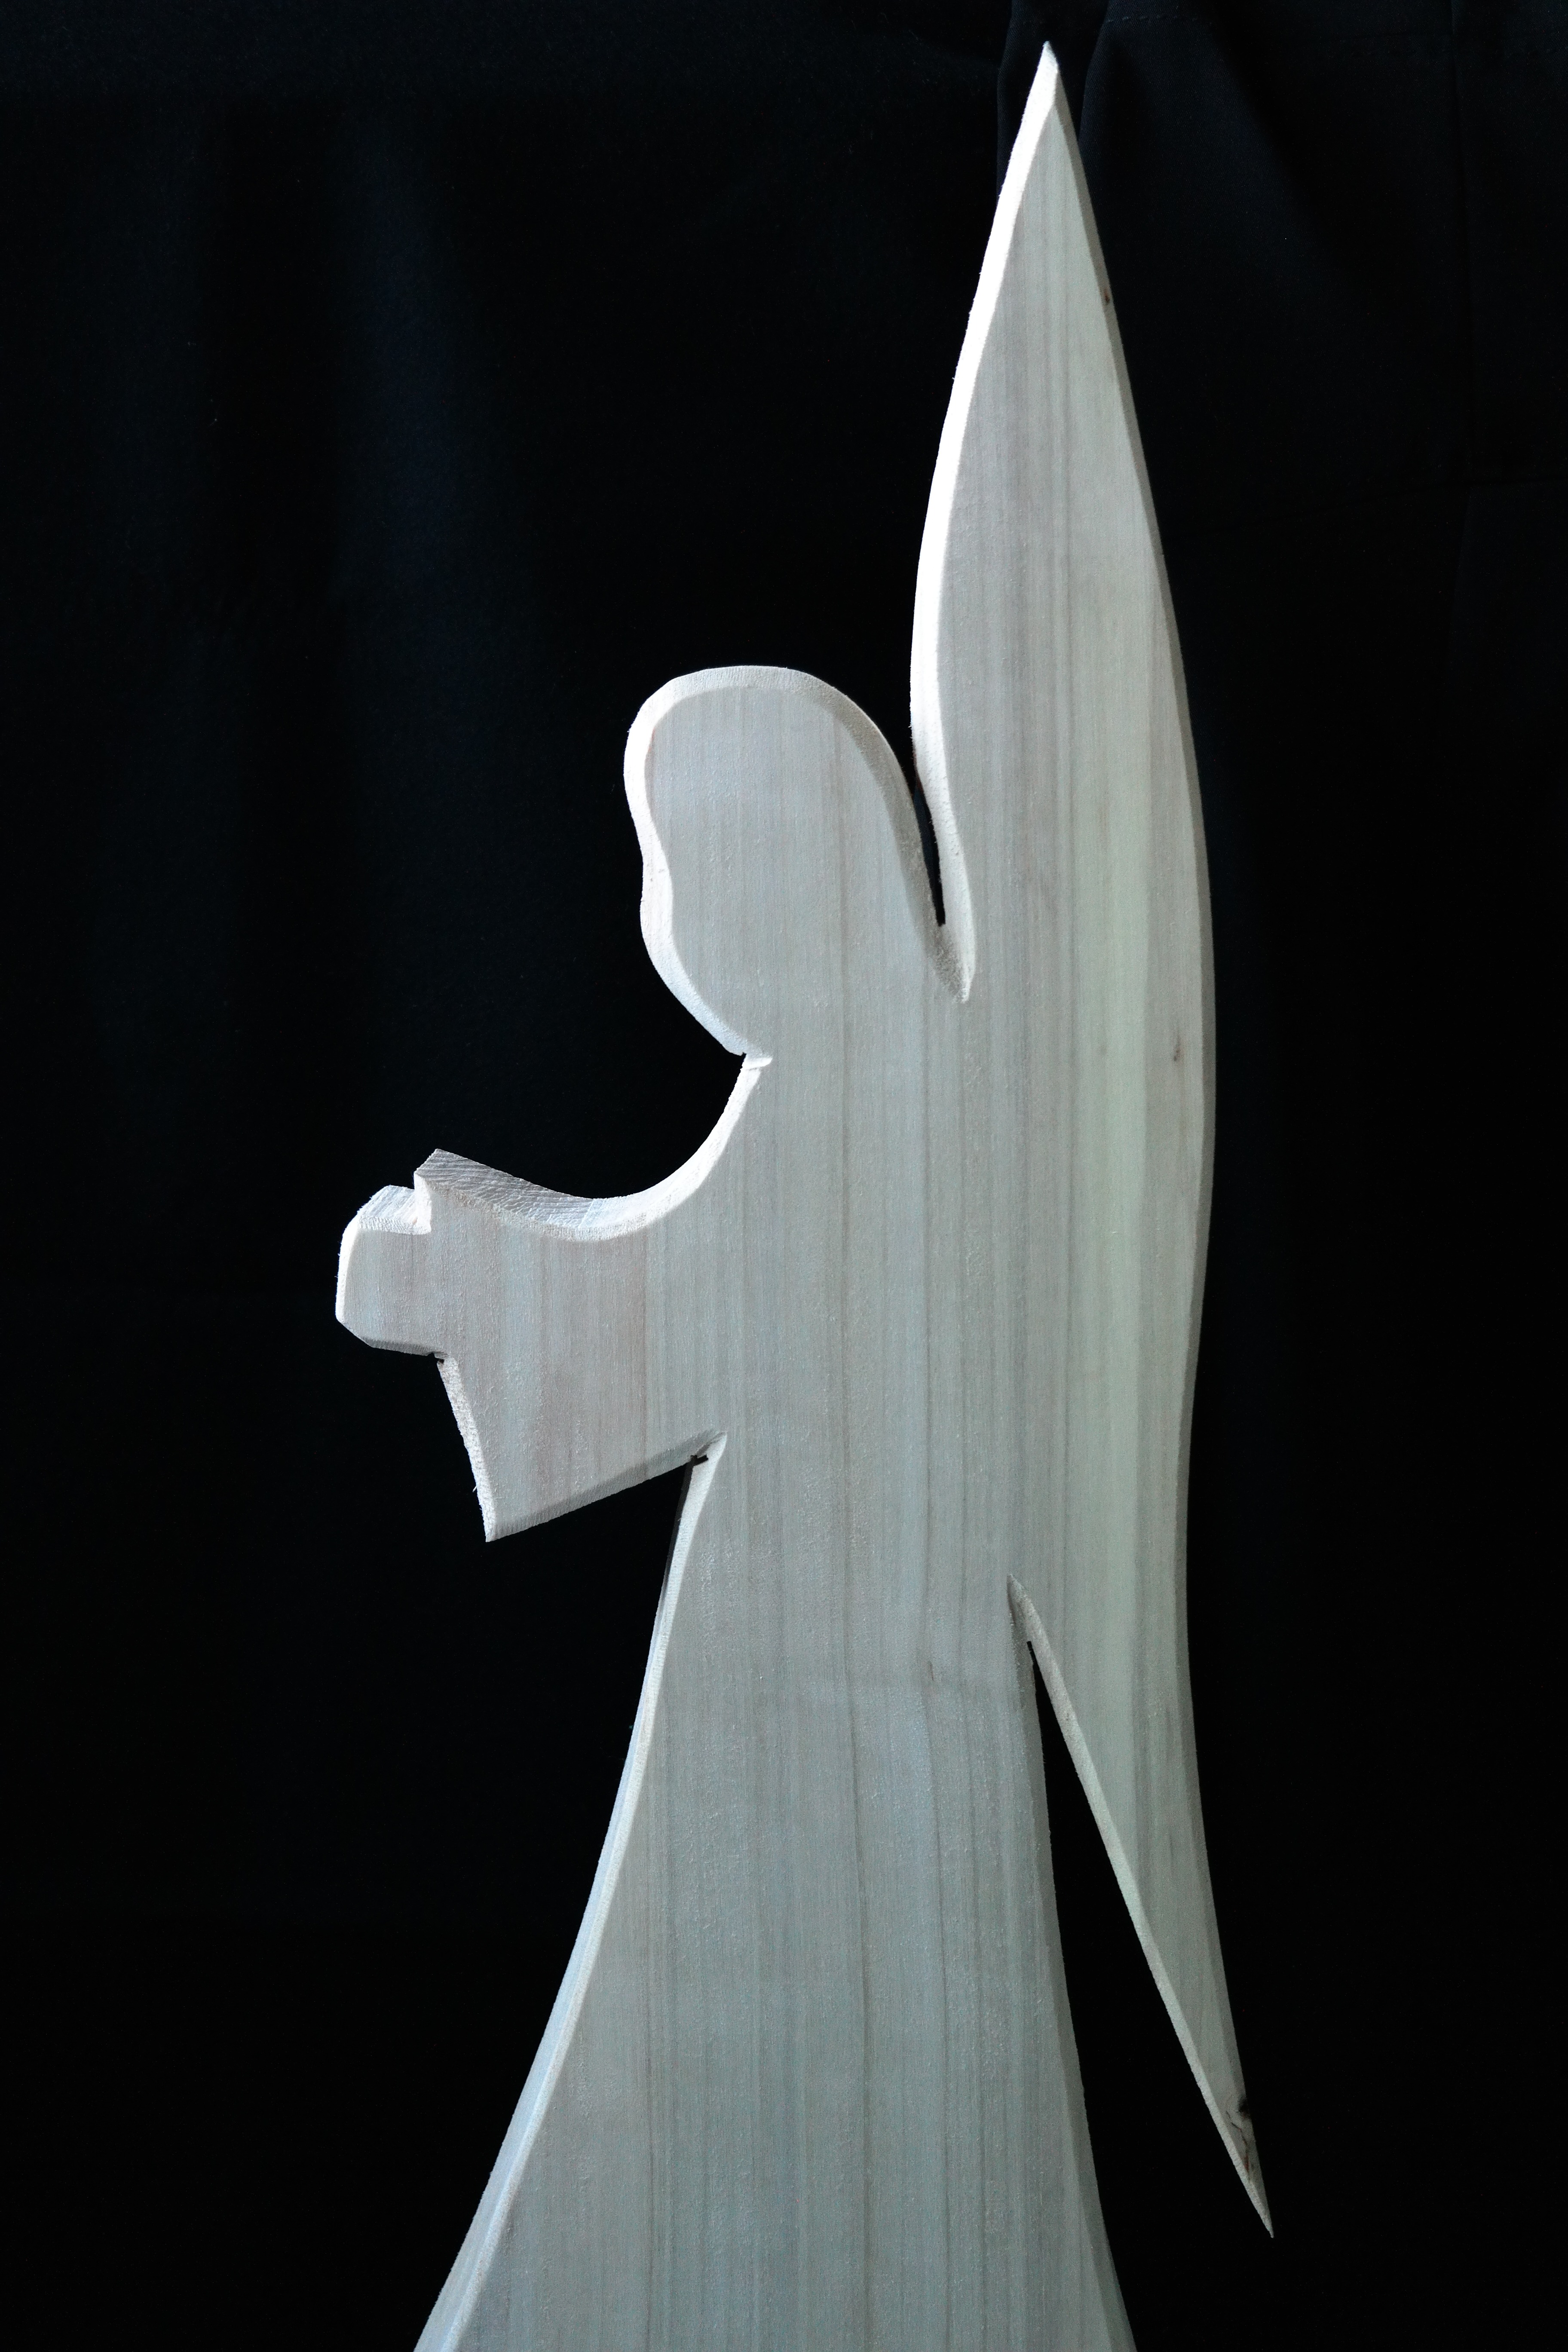
wing, wood, white, craft, christmas, wood work, face, sculpture, angel, art, figure, symmetry, beautiful, carved, carving, angel figure, holzfigur, graceful, wood carving